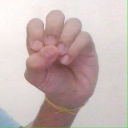
अक्षर: उ